Changing Times (film)

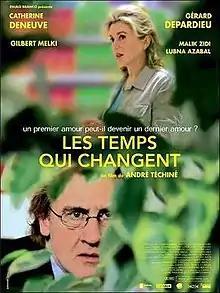
Theatrical release poster

Changing Times (original title: ) is a 2004 French drama film directed by André Téchiné, starring Catherine Deneuve and Gérard Depardieu. The film follows a construction engineer who goes to Morocco to oversee a new project and catch up with the woman he loved 30 years ago.